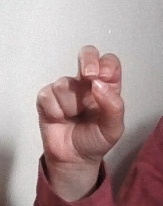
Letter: gaaf